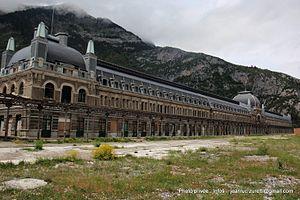
Quai français 2